Homestead Acts

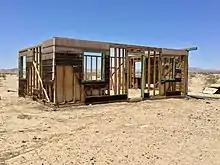
Typical STA "Jackrabbit" homestead cabin remains in Wonder Valley, California

Renewed interest in homesteading was brought about by U.S. President Franklin D. Roosevelt's program of Subsistence Homesteading implemented in the 1930s under the New Deal.